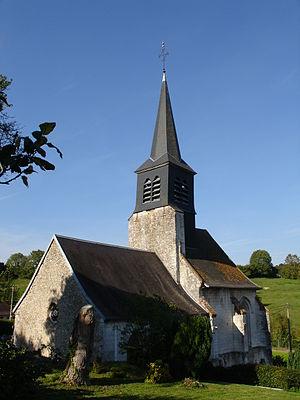
Église de Saint-Denoeux This building is classé au titre des Monuments Historiques. It is indexed in the Base Mérimée, a database of architectural heritage maintained by the French Ministry of Culture,
Saint-Denœux est une commune française située dans le département du Pas-de-Calais en région Hauts-de-France.
Cet article recense une partie des monuments historiques du Pas-de-Calais, en France.